Driving test

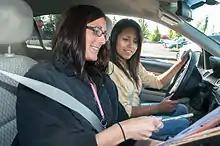
The driving examiner explains the test to the driver.

In the United States, most Department of Motor Vehicles offices do not provide vehicles for the road test and so the person taking the test must provide their own vehicle. This is useful because the vehicle they use for the test is typically the same vehicle they have used to practice driving. Before they can use the vehicle for the test, they must show proof of liability insurance to the DMV for the particular vehicle to avoid liability from a collision that could occur during the test.